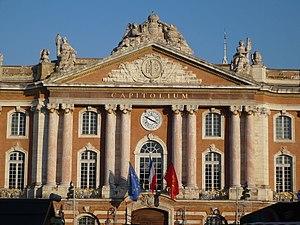
Partie centrale de la façade du Capitole, hôtel de ville de Toulouse, France.
Le capitoulat de Toulouse est la forme d'administration communale qui a dirigé la ville de Toulouse aux périodes médiévales et modernes, de 1147 à 1789. Les magistrats de la ville étaient les capitouls, élus chaque année par les différents quartiers de la ville, afin de constituer le conseil municipal ou Consistoire.